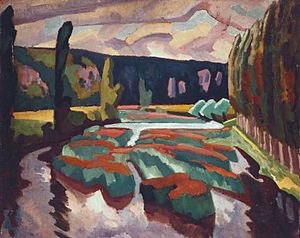
Roger Fry / Eksterne henvisninger
Flod med popler